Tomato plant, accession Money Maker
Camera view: vertical (180 deg); turntable rotation: 210 degrees
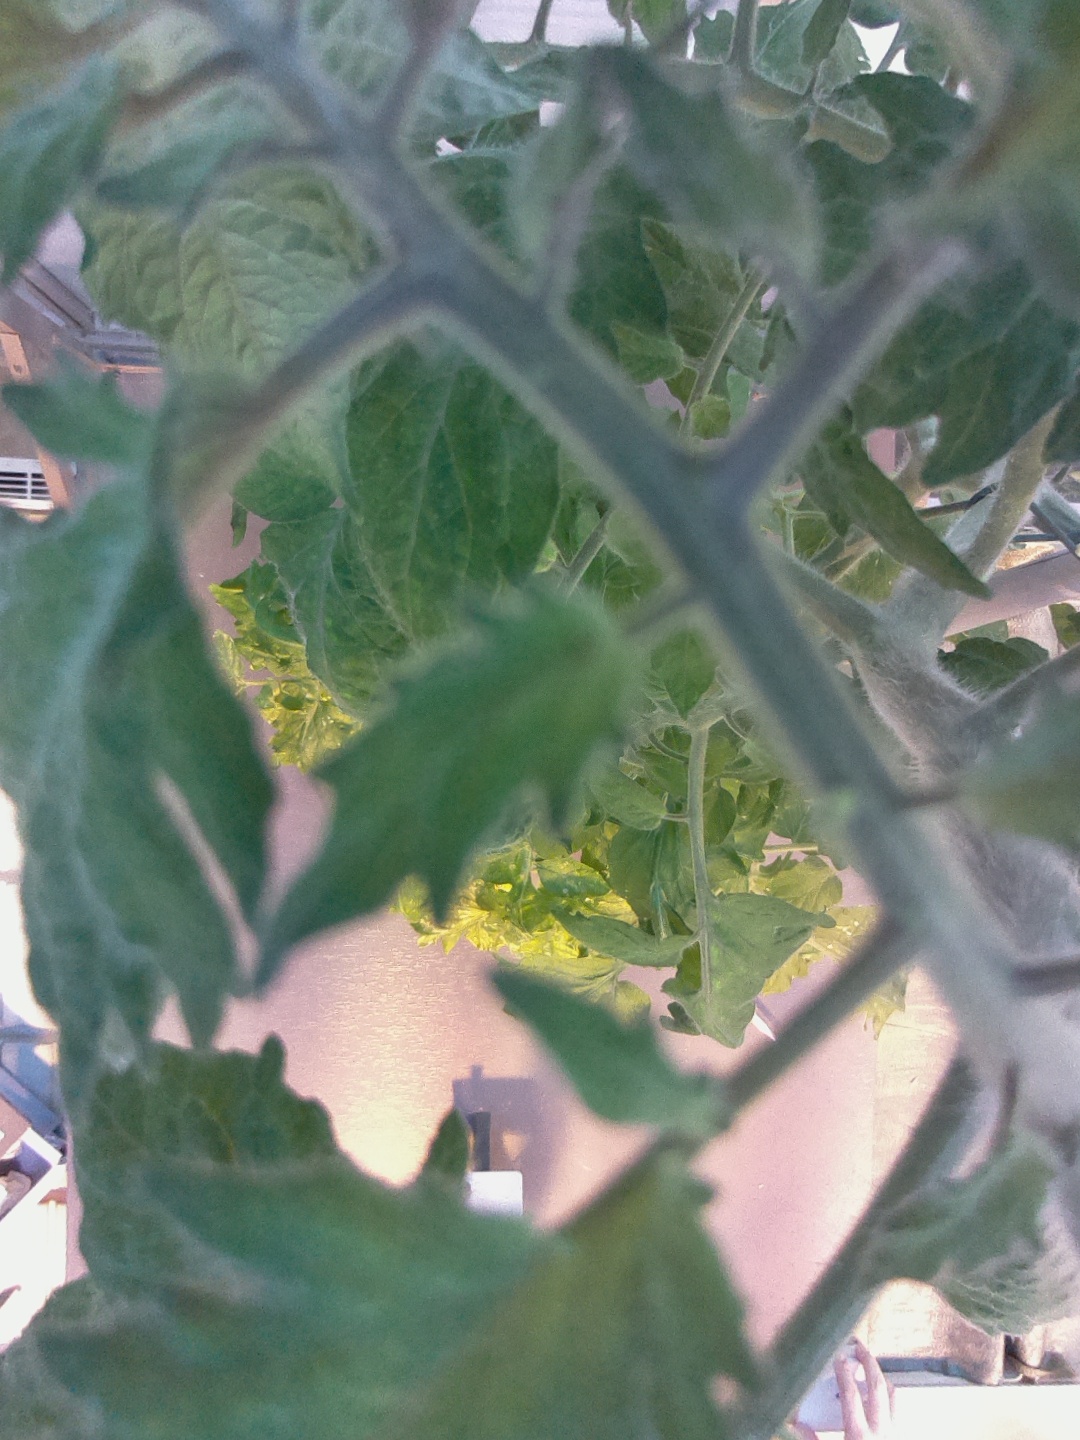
BBCH growth stage 70: Fruits at the main stem or branches visibles